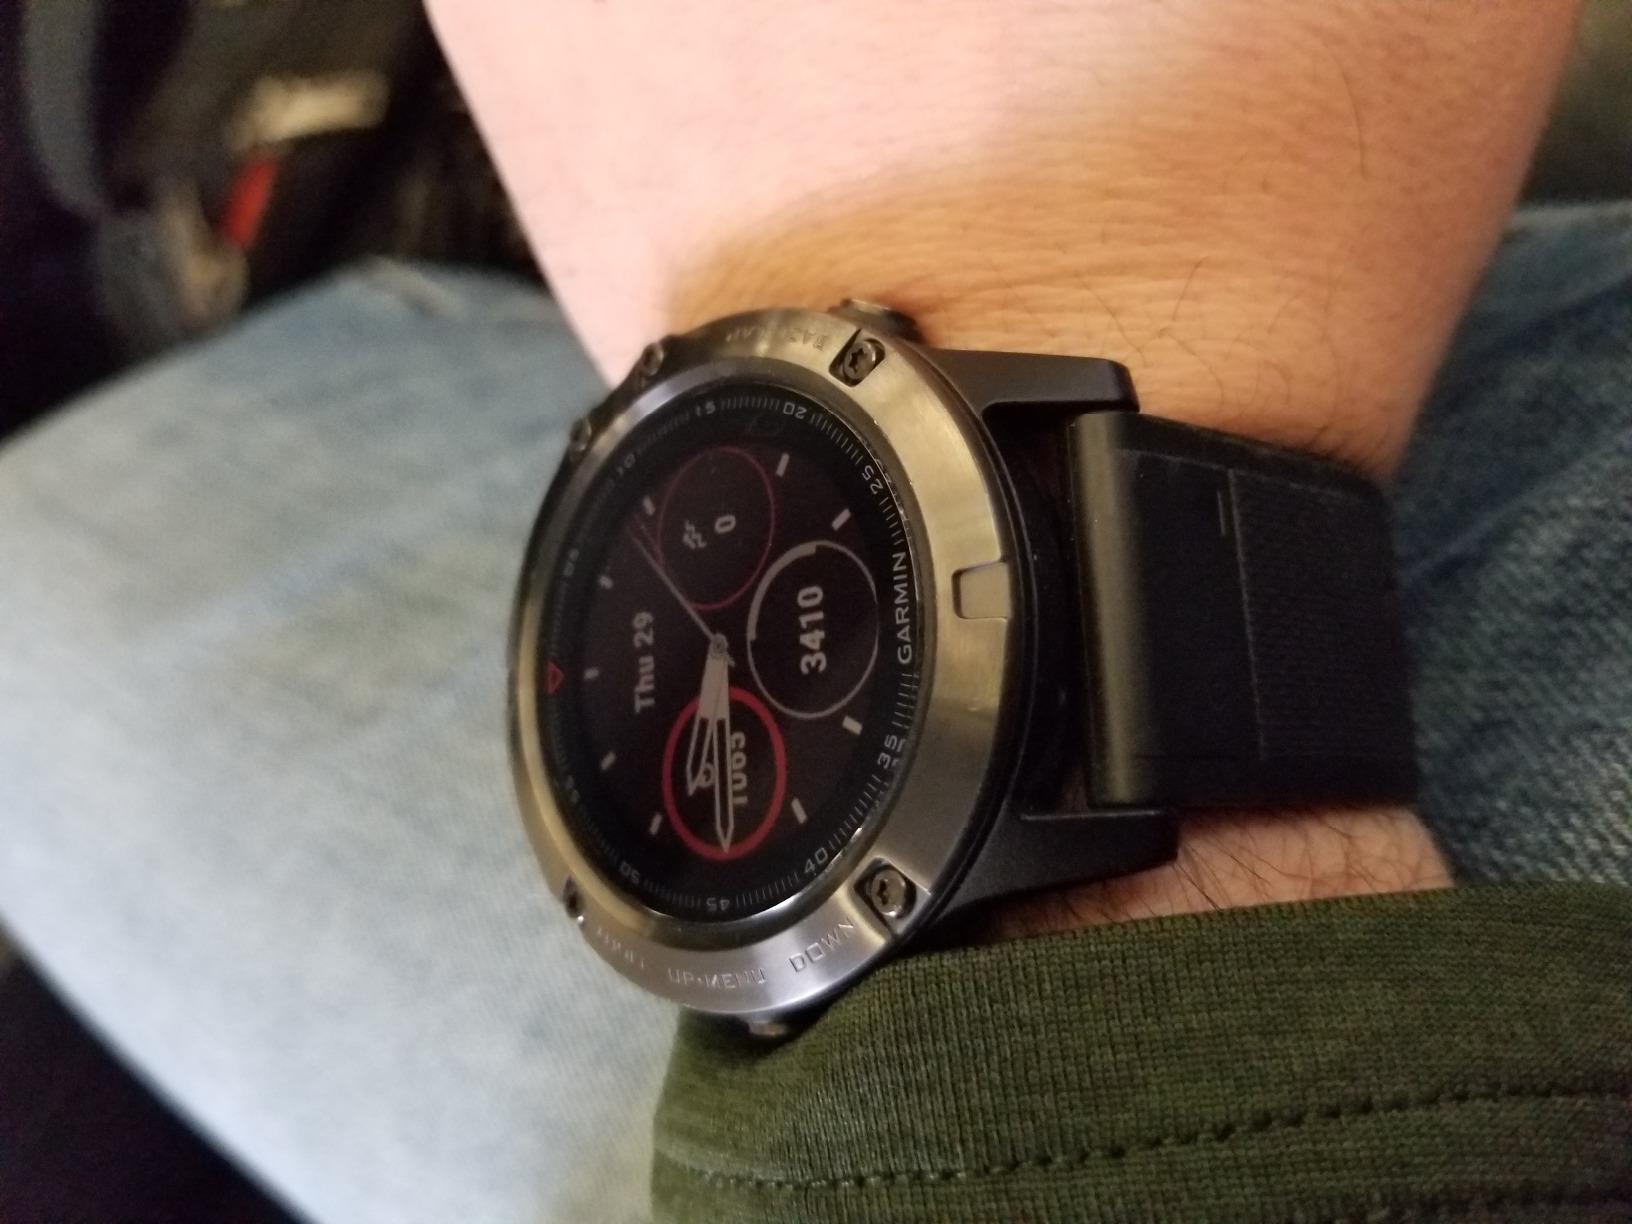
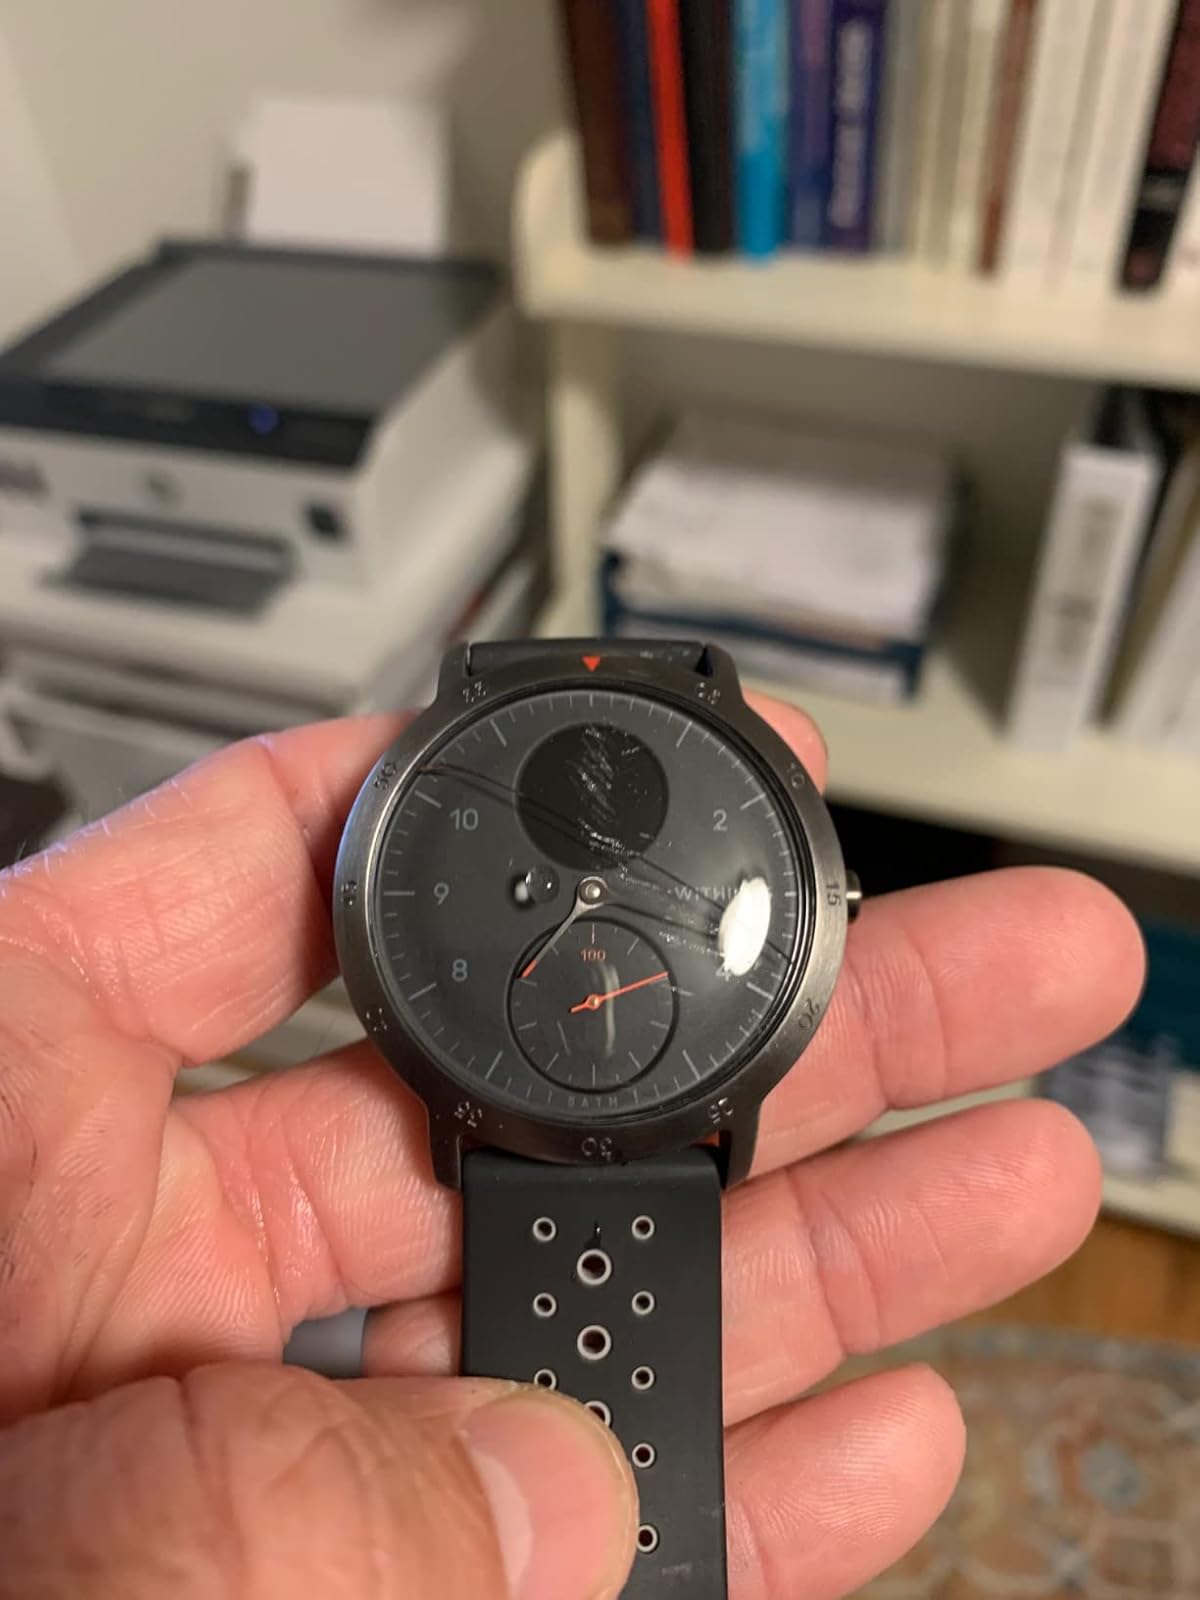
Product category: smartwatch
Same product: no